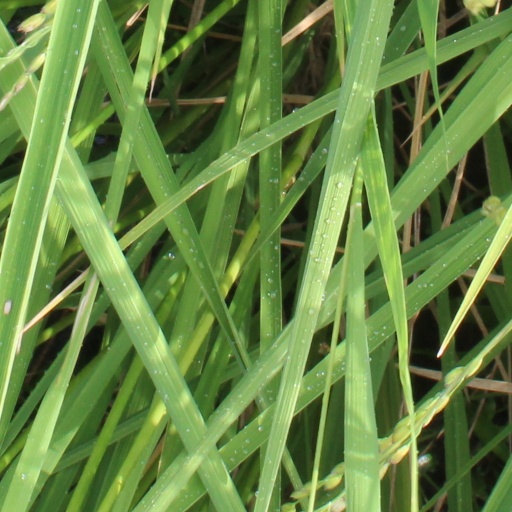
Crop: rice